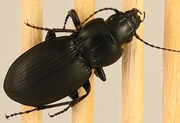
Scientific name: Cyclotrachelus torvus
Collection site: Northern Great Plains Research Laboratory NEON (NOGP), plot NOGP_007